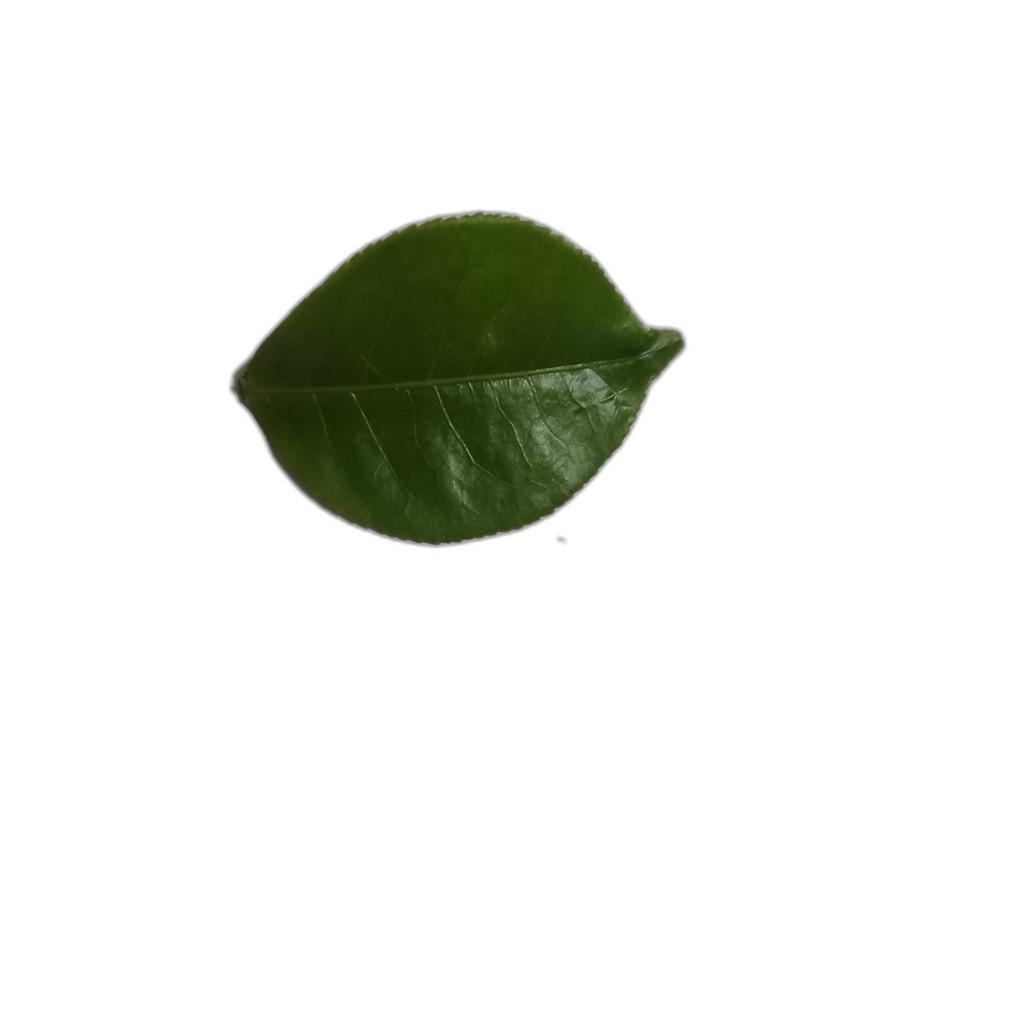
Label: Healthy